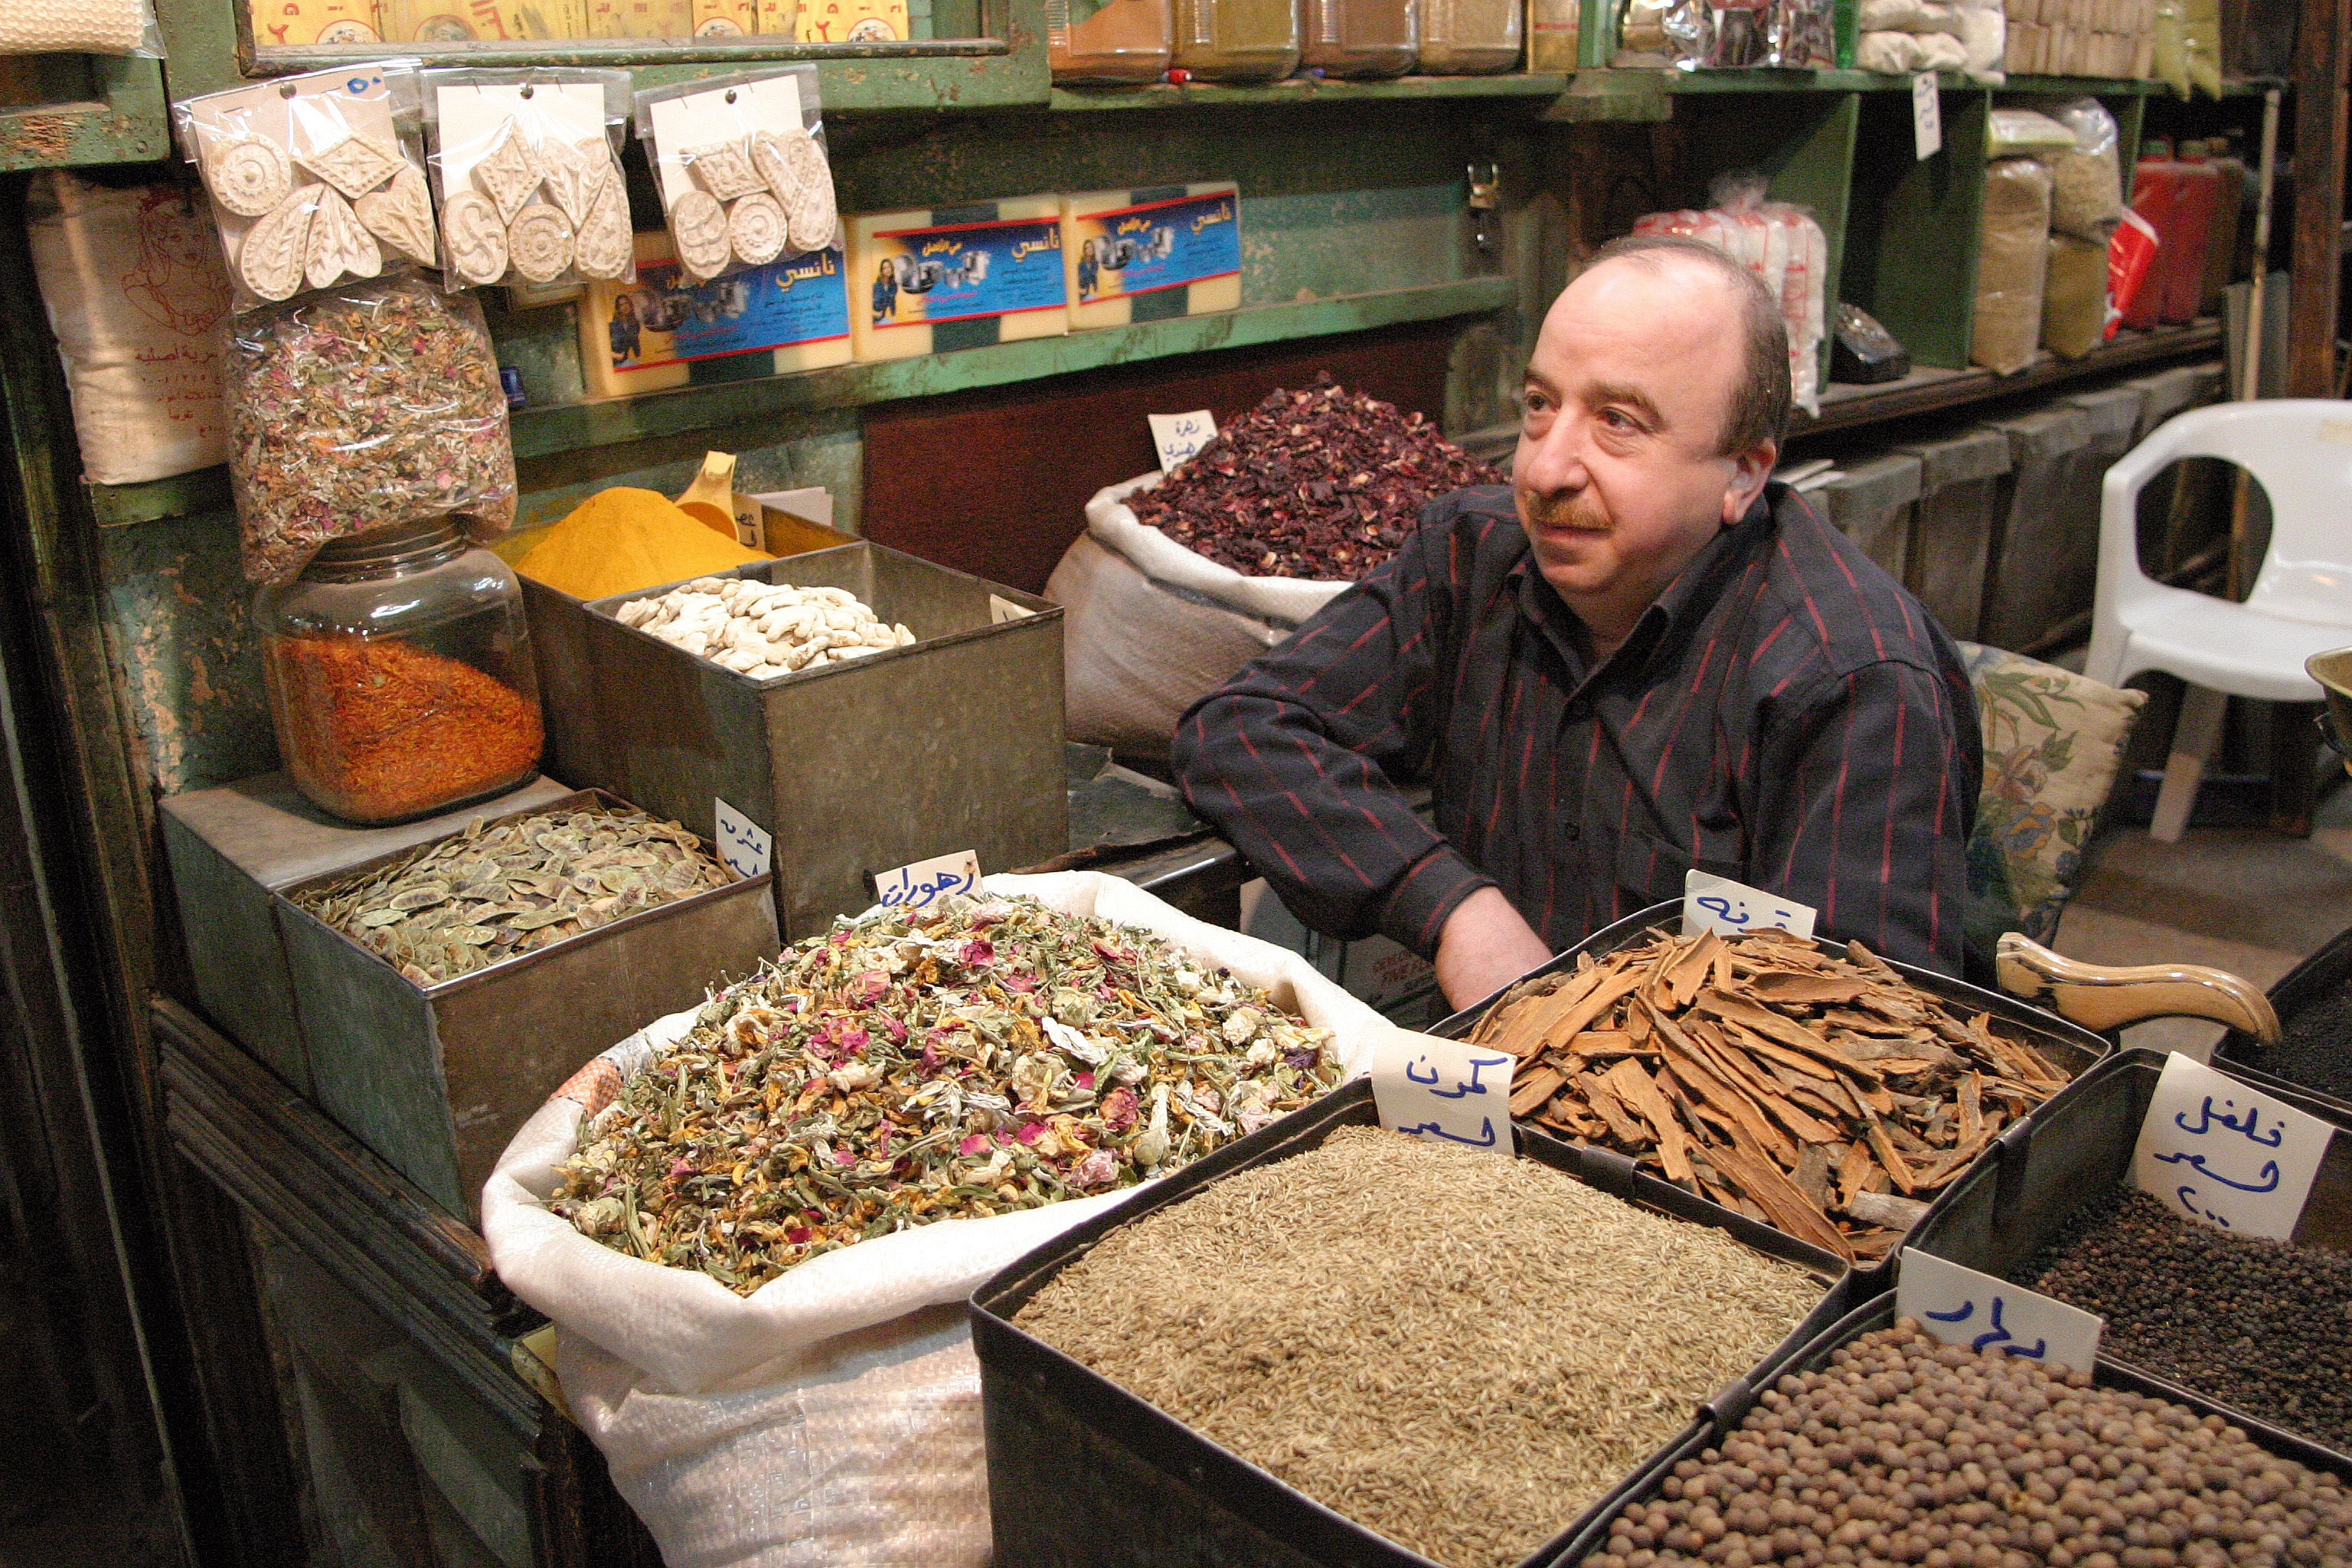
city, food, vendor, bazaar, market, marketplace, public space, stall, grocery store, seller, bazar, syria, souk, aleppo, human settlement, orint